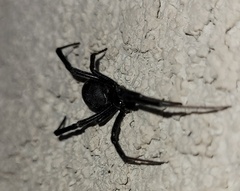
Species: Lactrodectus_hesperus